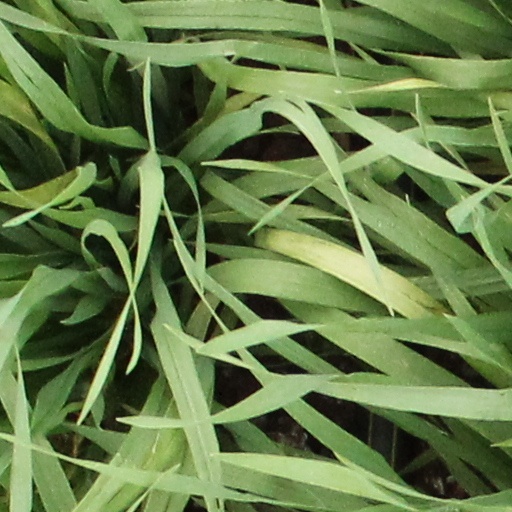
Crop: wheat